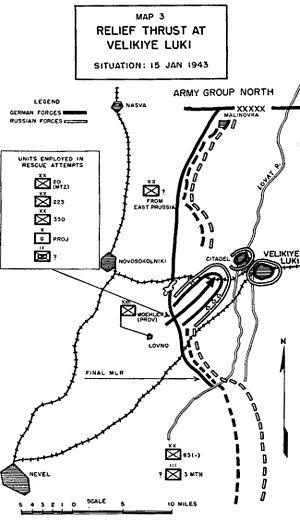
La bataille de Velikié Louki est une bataille de la Seconde Guerre mondiale qui eut lieu du 19 novembre 1942 au 16 janvier 1943 sur le Front de l'Est.